BMW i4

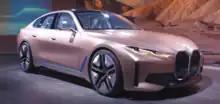

All models feature the iDrive 8 infotainment system, including an updated voice-controlled assistant and gesture control system, while the iDrive controller is also retained on the centre console. The interface is sourced through the BMW Curved Display that combines the instrument cluster and infotainment system with a redesigned touch interface within a single unit. The iDrive 8 system features Apple CarPlay and Android Auto capability, compatible with 5G mobile technology, while third-party applications for communication and music streaming are also integrated within the system. The over-the-air functionality is increased and incorporate updates to driving functions, such as driving assistance and semi-autonomous features. A number of ambient lighting elements are placed throughout the cabin and change color depending on the driving mode. The iDrive 8 system is integrated with the new My BMW App for smartphones.